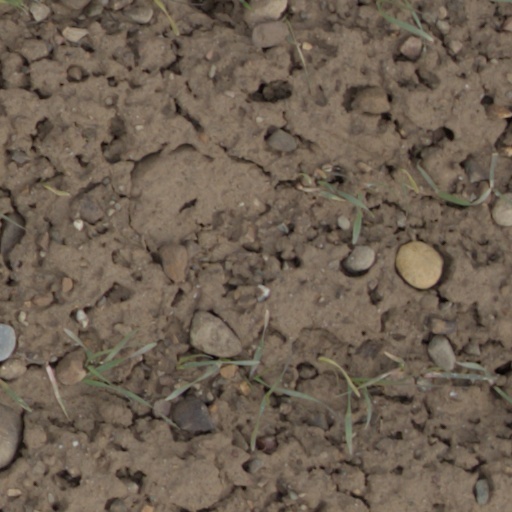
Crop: wheat